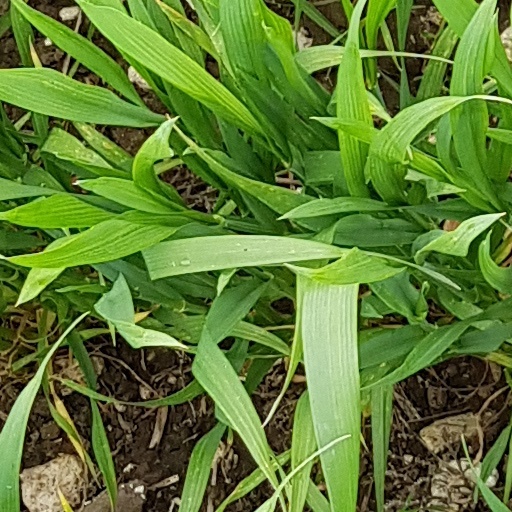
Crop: wheat